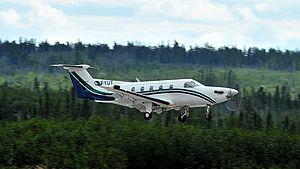
Pascan Pilatus PC-12 en vol, où?
Pascan est une compagnie aérienne québécoise.